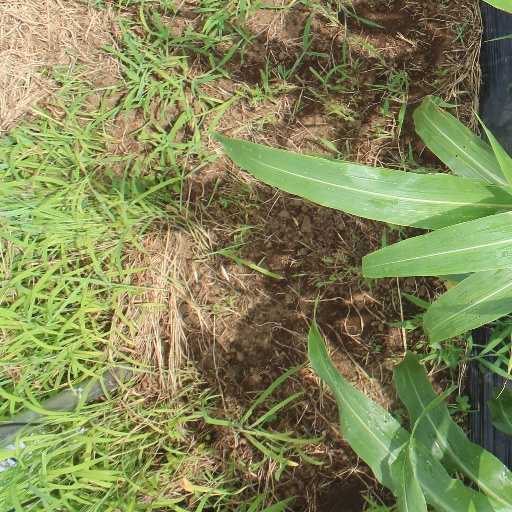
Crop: sorghum